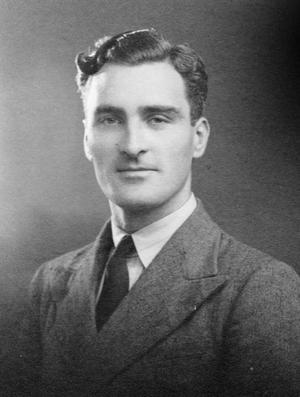
Brendan Corish, né le 19 novembre 1918 à Wexford et mort le 7 février 1990 dans la même ville, est un homme politique irlandais, membre du Parti travailliste. Il a été Député de 1948 à 1982. Leader du Parti Travailliste de 1960 à 1977, il a été Tánaiste et Ministre de la Santé sous le gouvernement de Liam Cosgrave entre 1973 et 1977.